Mary White Scott

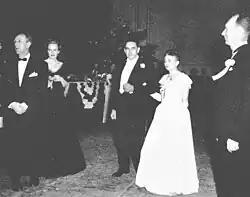
Scott (in white) at the Inaugural Ball in 1949

Mary Elizabeth White Scott (April 30, 1897 – April 23, 1972) was an American teacher, farmer, and civic leader. As the wife of Governor W. Kerr Scott, she served as the First Lady of North Carolina from 1949 to 1953. She was the mother of Robert W. Scott, who also served as North Carolina's governor. Scott was the second First Lady of North Carolina to be both a wife and mother of North Carolinina governors, after Elizabeth Montfort Ashe.